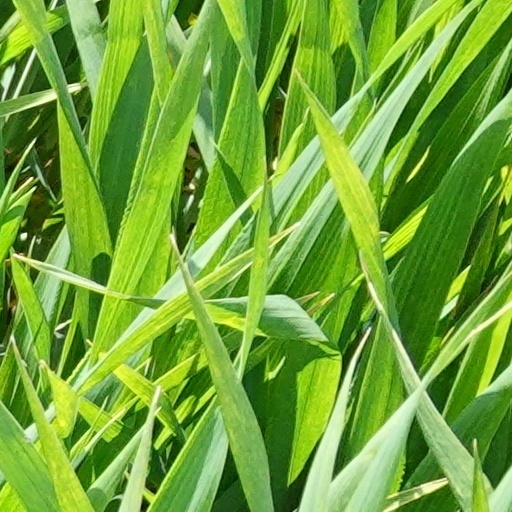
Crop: wheat